Albert Brachet

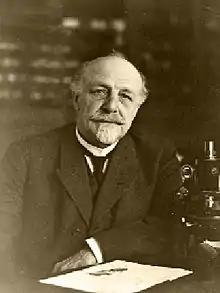

Albert Auguste Toussaint Brachet (1 January 1869 – 27 December 1930) was a Belgian physician and professor of anatomy and embryology at the Free University of Brussels (in its incarnation that operated 1834–1969). Brachet was a founder of the field of "causal embryology", the study of embryology and development using experiments.